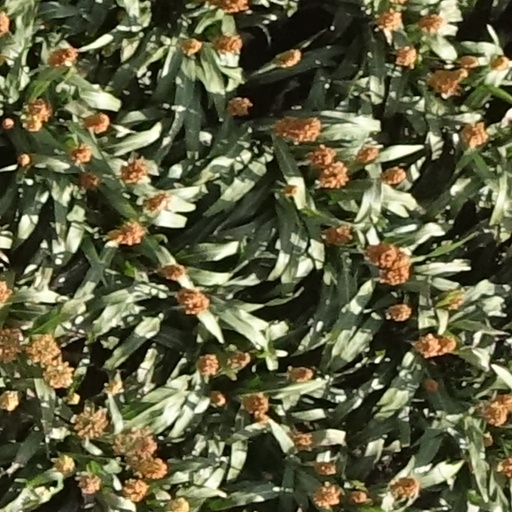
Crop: sorghum